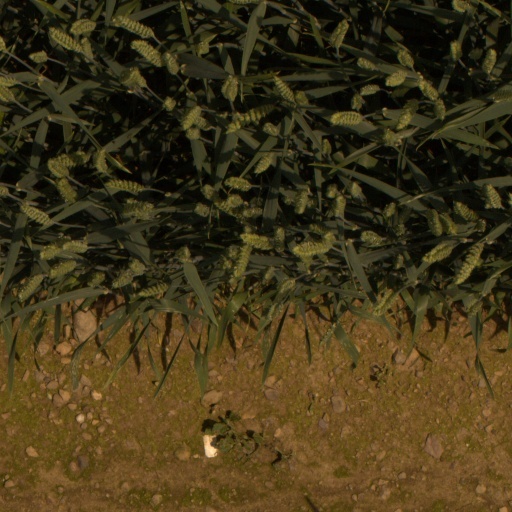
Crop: wheat